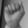
ASL letter: A